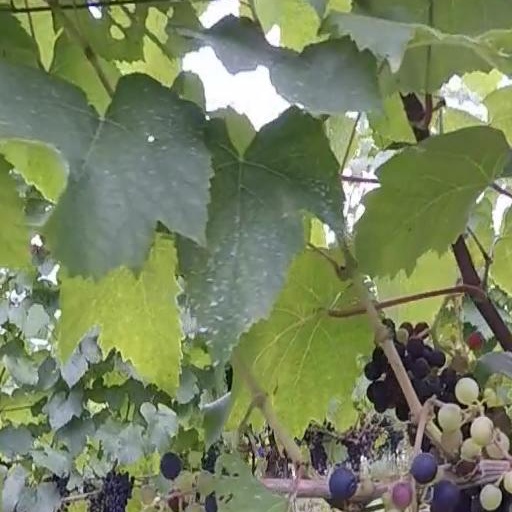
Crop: grape